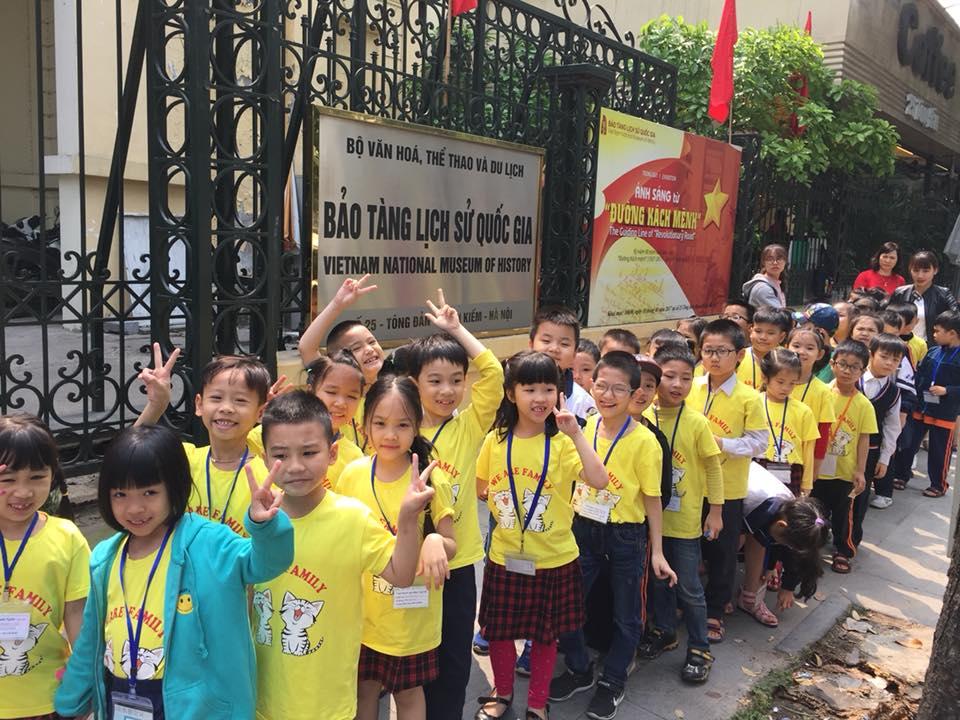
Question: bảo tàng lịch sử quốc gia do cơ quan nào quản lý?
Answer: do bộ văn hóa thể thao và du lịch quản lý